Daniel the Stylite

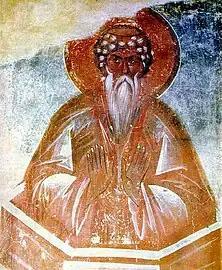
14th-century fresco of Daniel by Theophanes the Greek

Daniel the Stylite (c. 409 – 493) is a saint and stylite of the Eastern Orthodox, Roman Catholic and Eastern Catholic Churches. He is commemorated on 11 December according to the liturgical calendars of these churches.